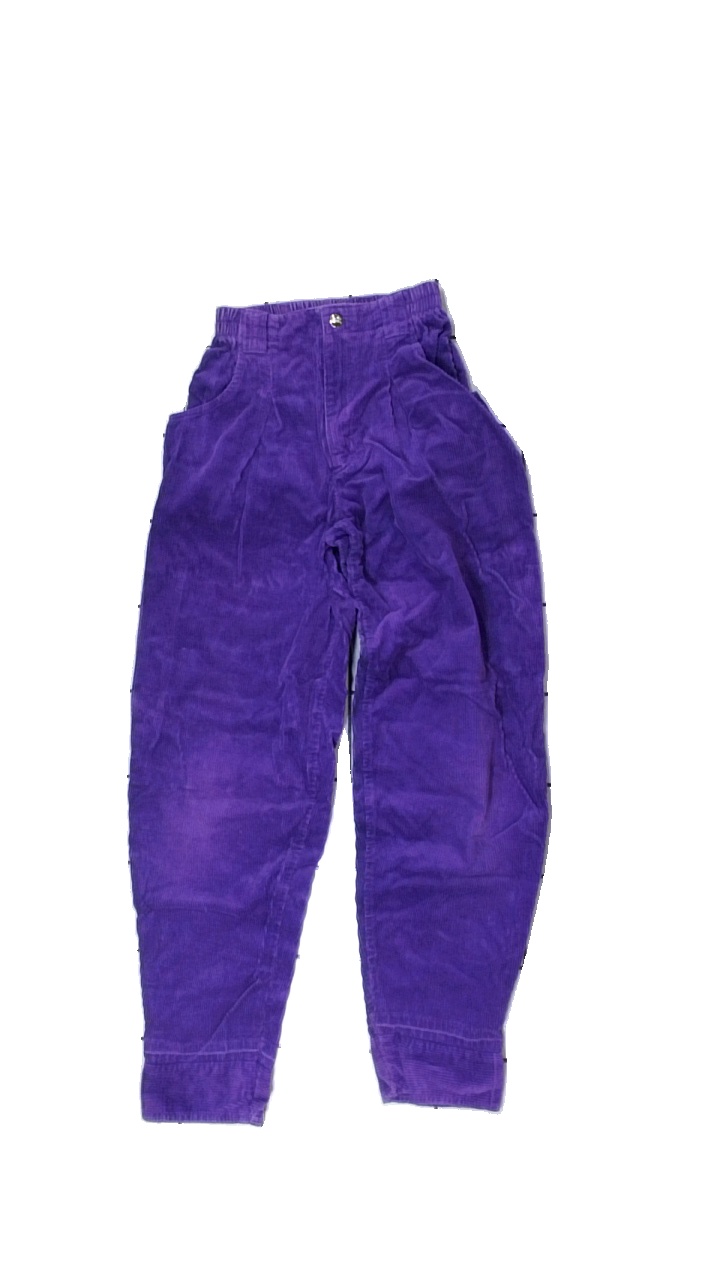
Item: Trousers (Children)
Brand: Fix (lindex)
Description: lila manchester byxor med lapp bak
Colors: Purple
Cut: Regular
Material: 100% cotton
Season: All
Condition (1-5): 5
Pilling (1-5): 5
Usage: Reuse
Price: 50-100